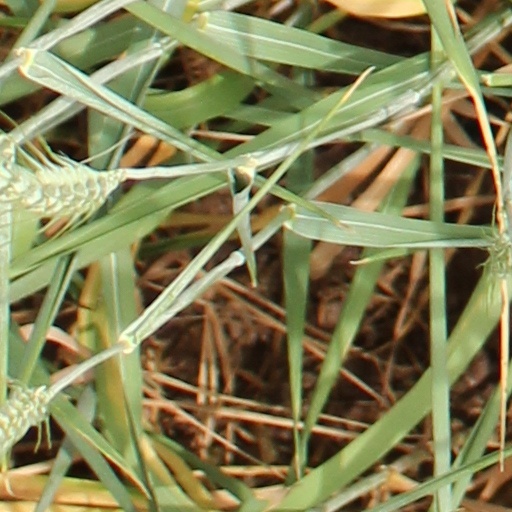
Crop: wheat